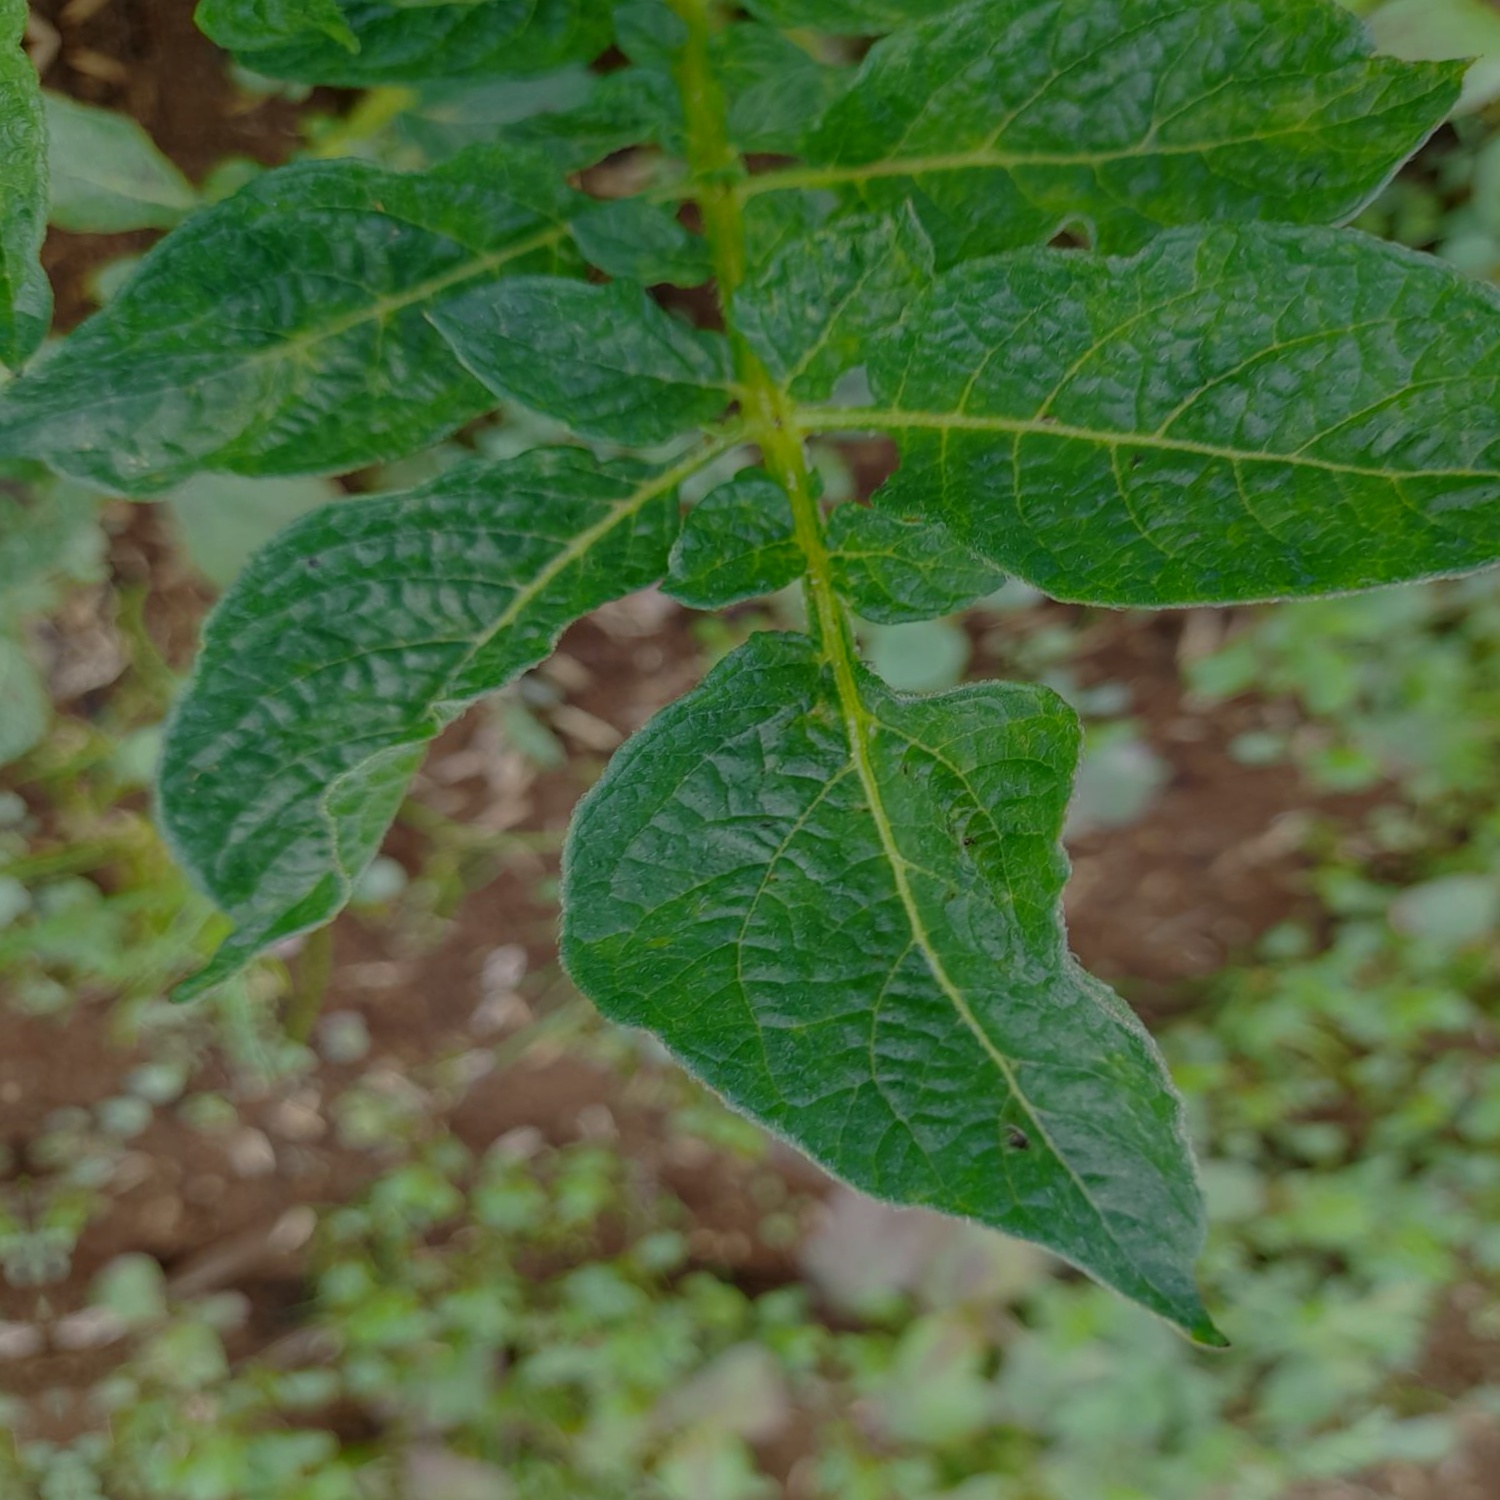
Etiqueta: Virus